Bernd Begemann

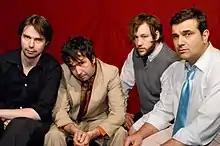
Bernd Begemann (far right) and band "Die Befreiung", Oct. 2007

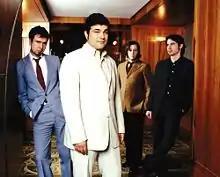
Bernd Begemann (second from left) and band "Die Befreiung", 2005

Bernd Begemann (born 1 November 1962 in Braunschweig as "Kay Stephan Rönnau") is a contemporary German alt/pop singer-songwriter, actor, producer and filmmusic-composer linked to the Hamburger Schule.